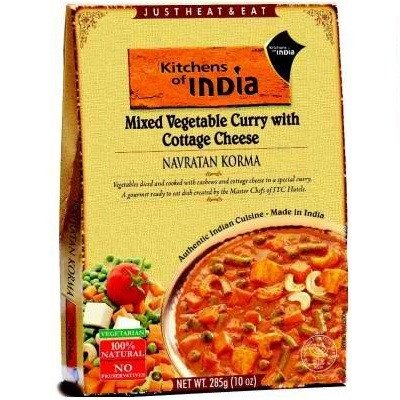
Item Name: KITCHENS OF INDIA MIXED VEG & COTTAGE CHS CHURRY, 10 OZ10
Product Description: Enjoy Kitchens Of India Curry Mixed Vegetable With Cottage Cheese .A Traditional Delicacy, Well-Loved Across India.Nine Varieties Of Hand-Picked, Fresh Vegetables, Diced And Expertly Cooked In A Mild Cashew-Flavoured Sauce, To Give Your Taste Buds The Most Remarkable Culinary Experience.(Note: Description is informational only.Please refer to ingredients label on product prior to use and address any health questions to your Health Professional prior to use.
Value: 10.0
Unit: Fl Oz

Price: 2.87